Epistrophe eligans

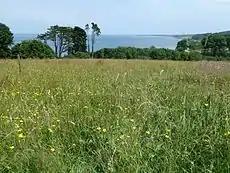
Habitat.Ireland

Found by tracksides, clearings. Flowers visited include white umbellifers, "Acer pseudoplatanus", "Cistus", "Crataegus", "Endymion", "Euonymus", "Euphorbia", "Ilex", "Prunus spinosa", "Stellaria", "Viburnum opulus".